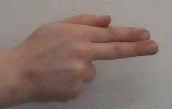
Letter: ghain